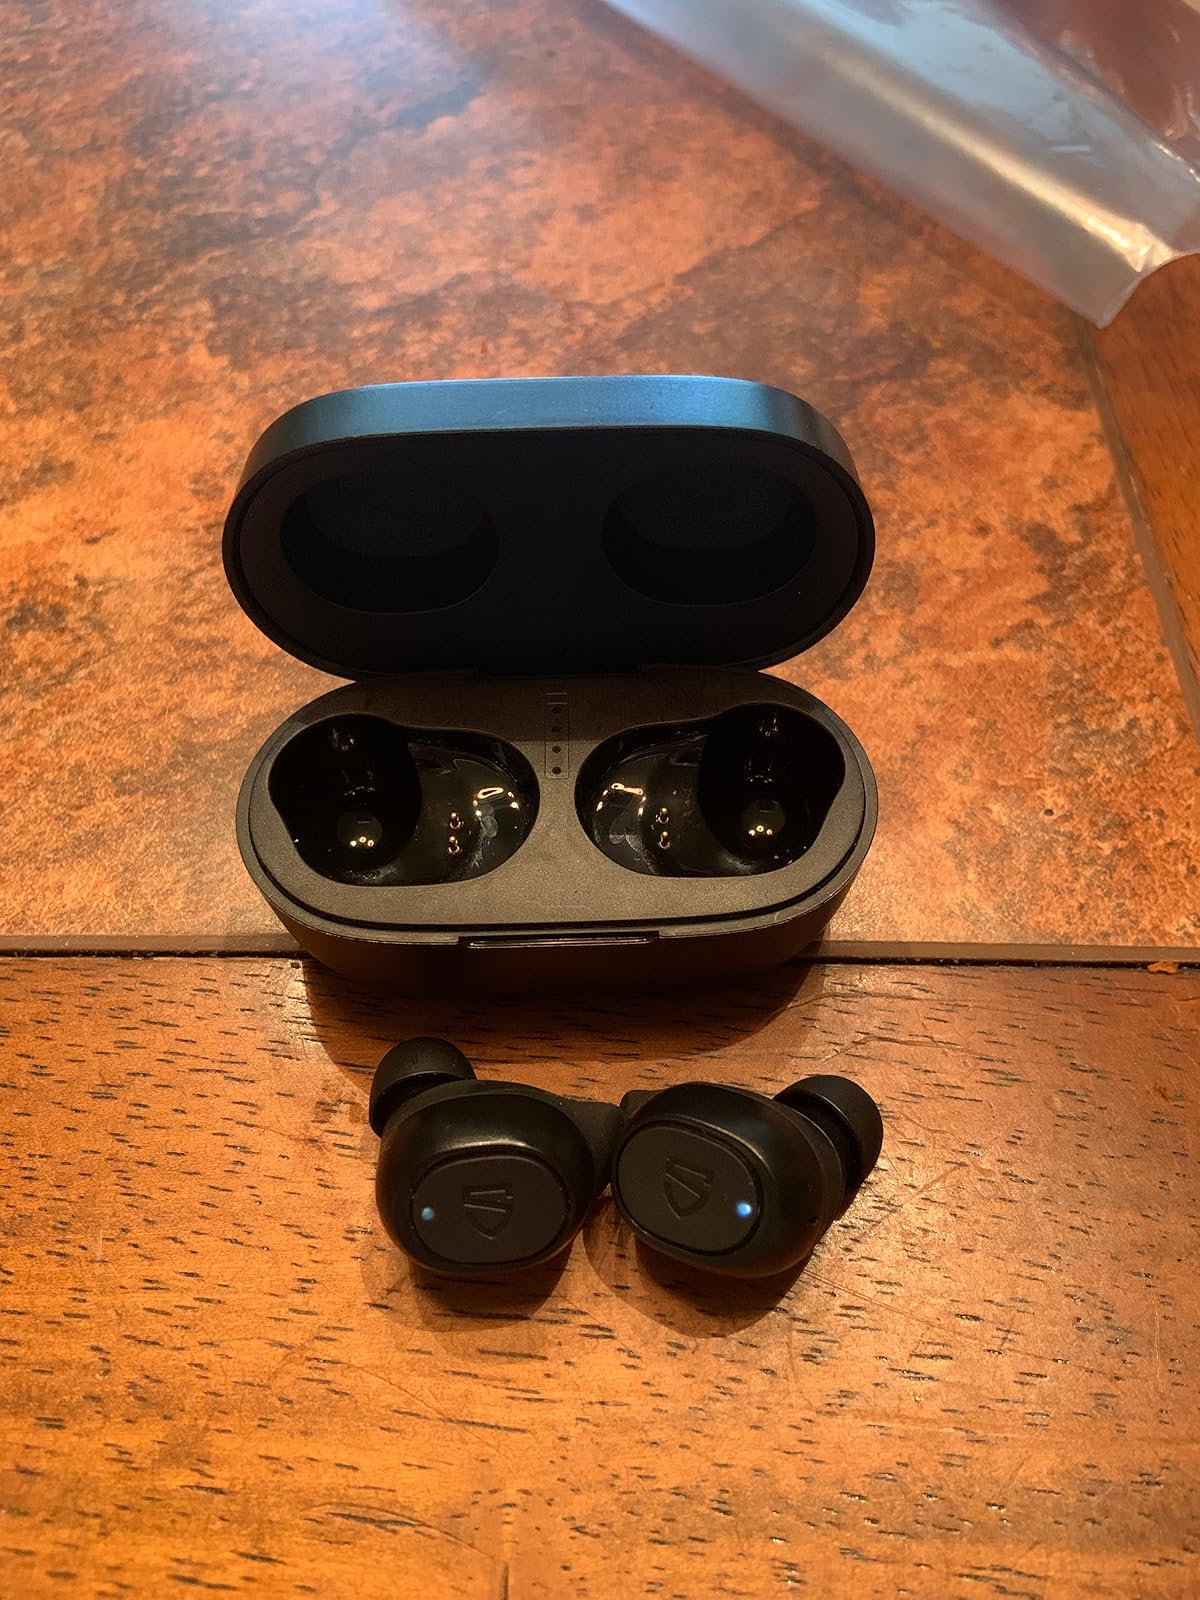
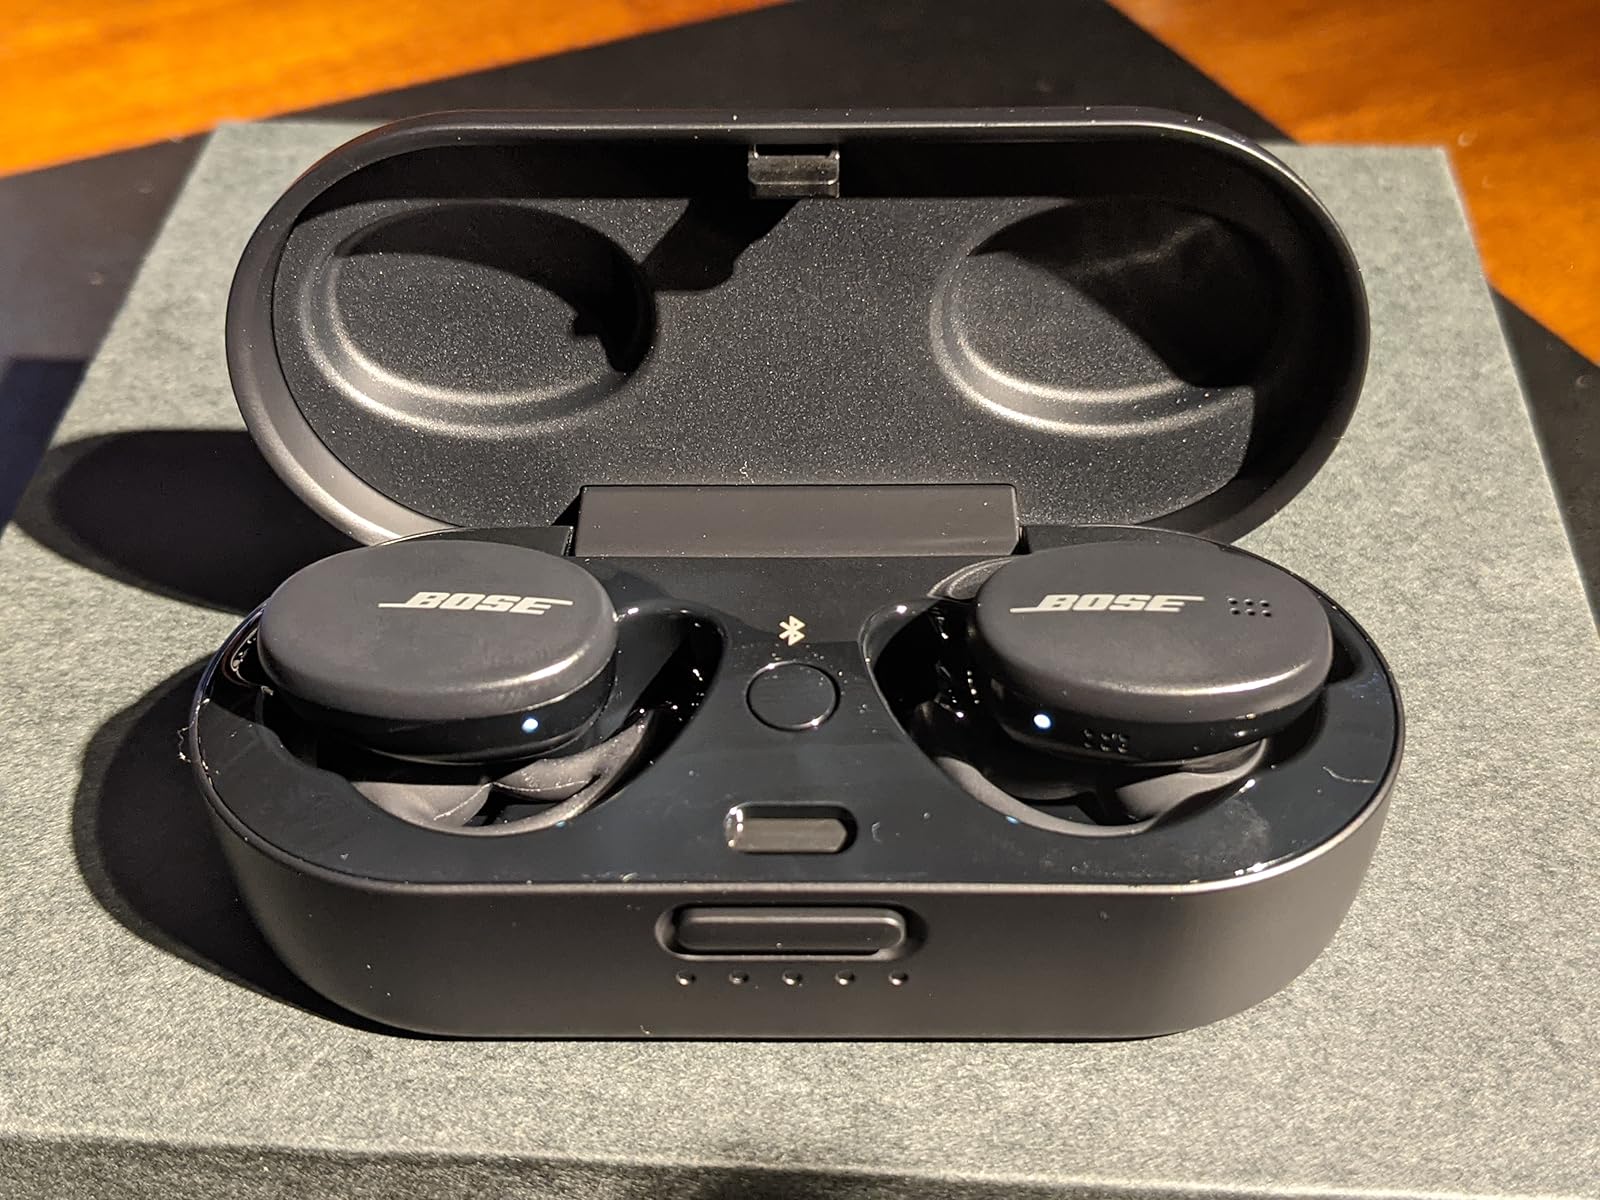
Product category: earbuds
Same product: no